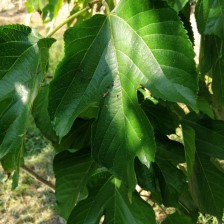
Variety: RedKing